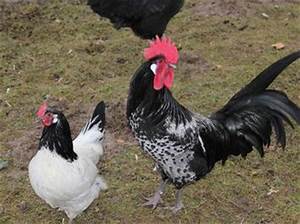
Label: chicken